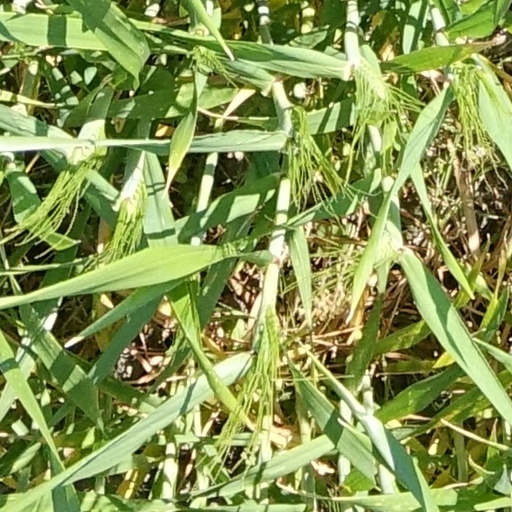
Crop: wheat